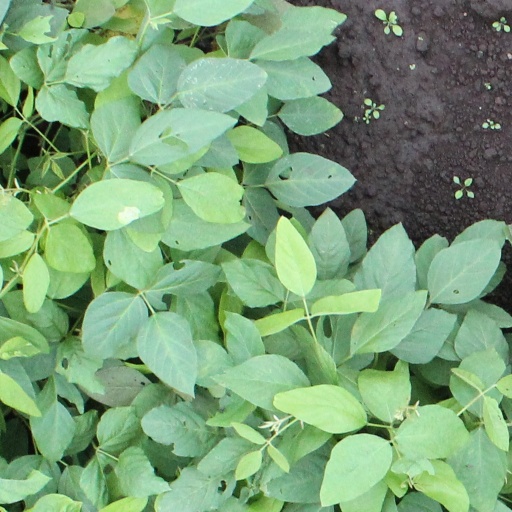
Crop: soybean